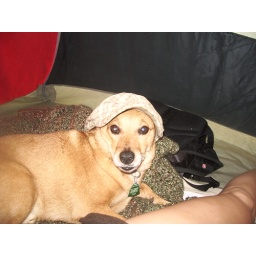
My little guy in Marks hat too cute